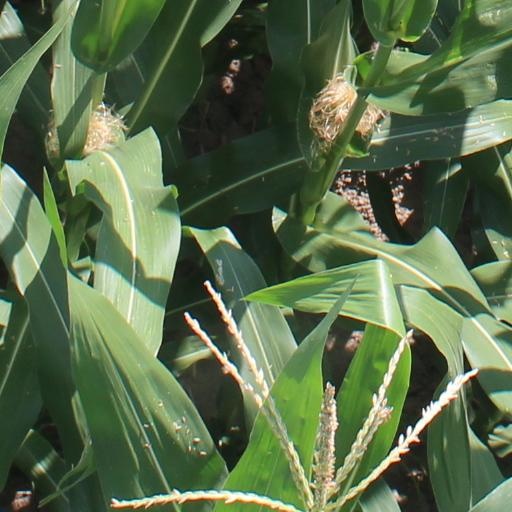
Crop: maize; corn